Women in chess

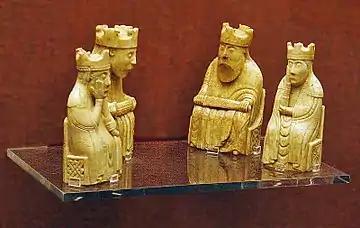
The Lewis chessmen in the British Museum

In the Middle Ages, Macalda di Scaletta played chess, and historical evidence suggests that she was probably the first person in Sicily who learned how to play it.